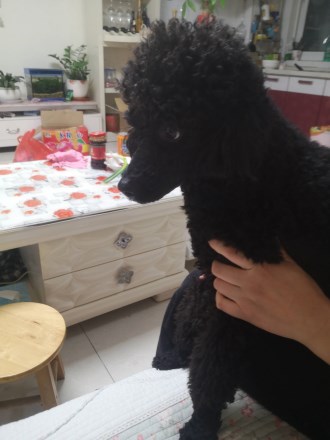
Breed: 7449-n000128-teddy